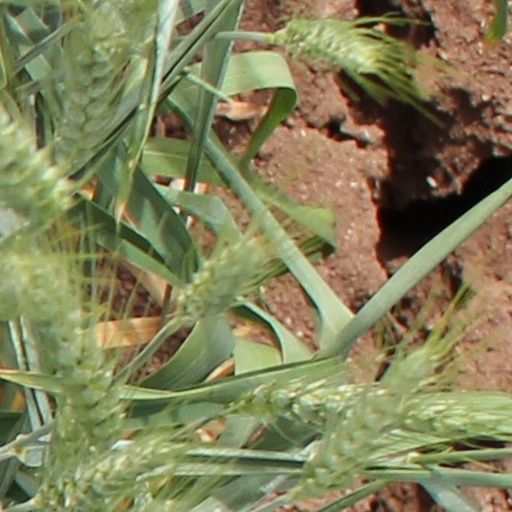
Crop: wheat